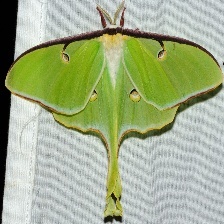
Species: LUNA MOTH